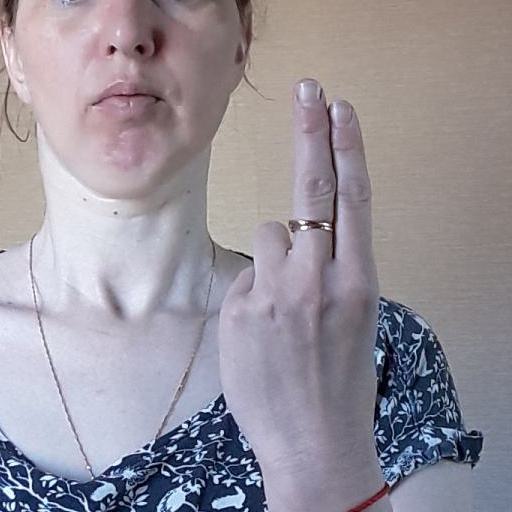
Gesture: two_up_inverted